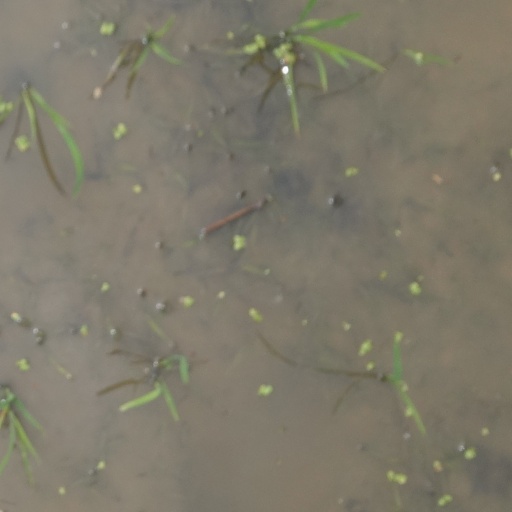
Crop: rice